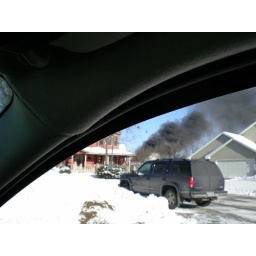
On my way to shop I found the road blocked due to fire of apartment building in Loretto